New York State Route 47

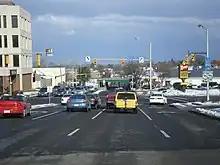
Winton Road (former NY 47) at NY 96 in Rochester

By 1964, construction was underway on a new expressway leading south from I-490 at the Can of Worms to Elmwood Avenue east of Twelve Corners. The highway was completed , at which time NY 47 was realigned to follow the Sea Breeze Expressway and the new expressway south through the Can of Worms to its end at a partial interchange with Elmwood Avenue (now I-590 exit 3). It continued west on Elmwood Avenue to Twelve Corners, where it reconnected to its old alignment at Winton Road.